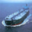
Label: ship